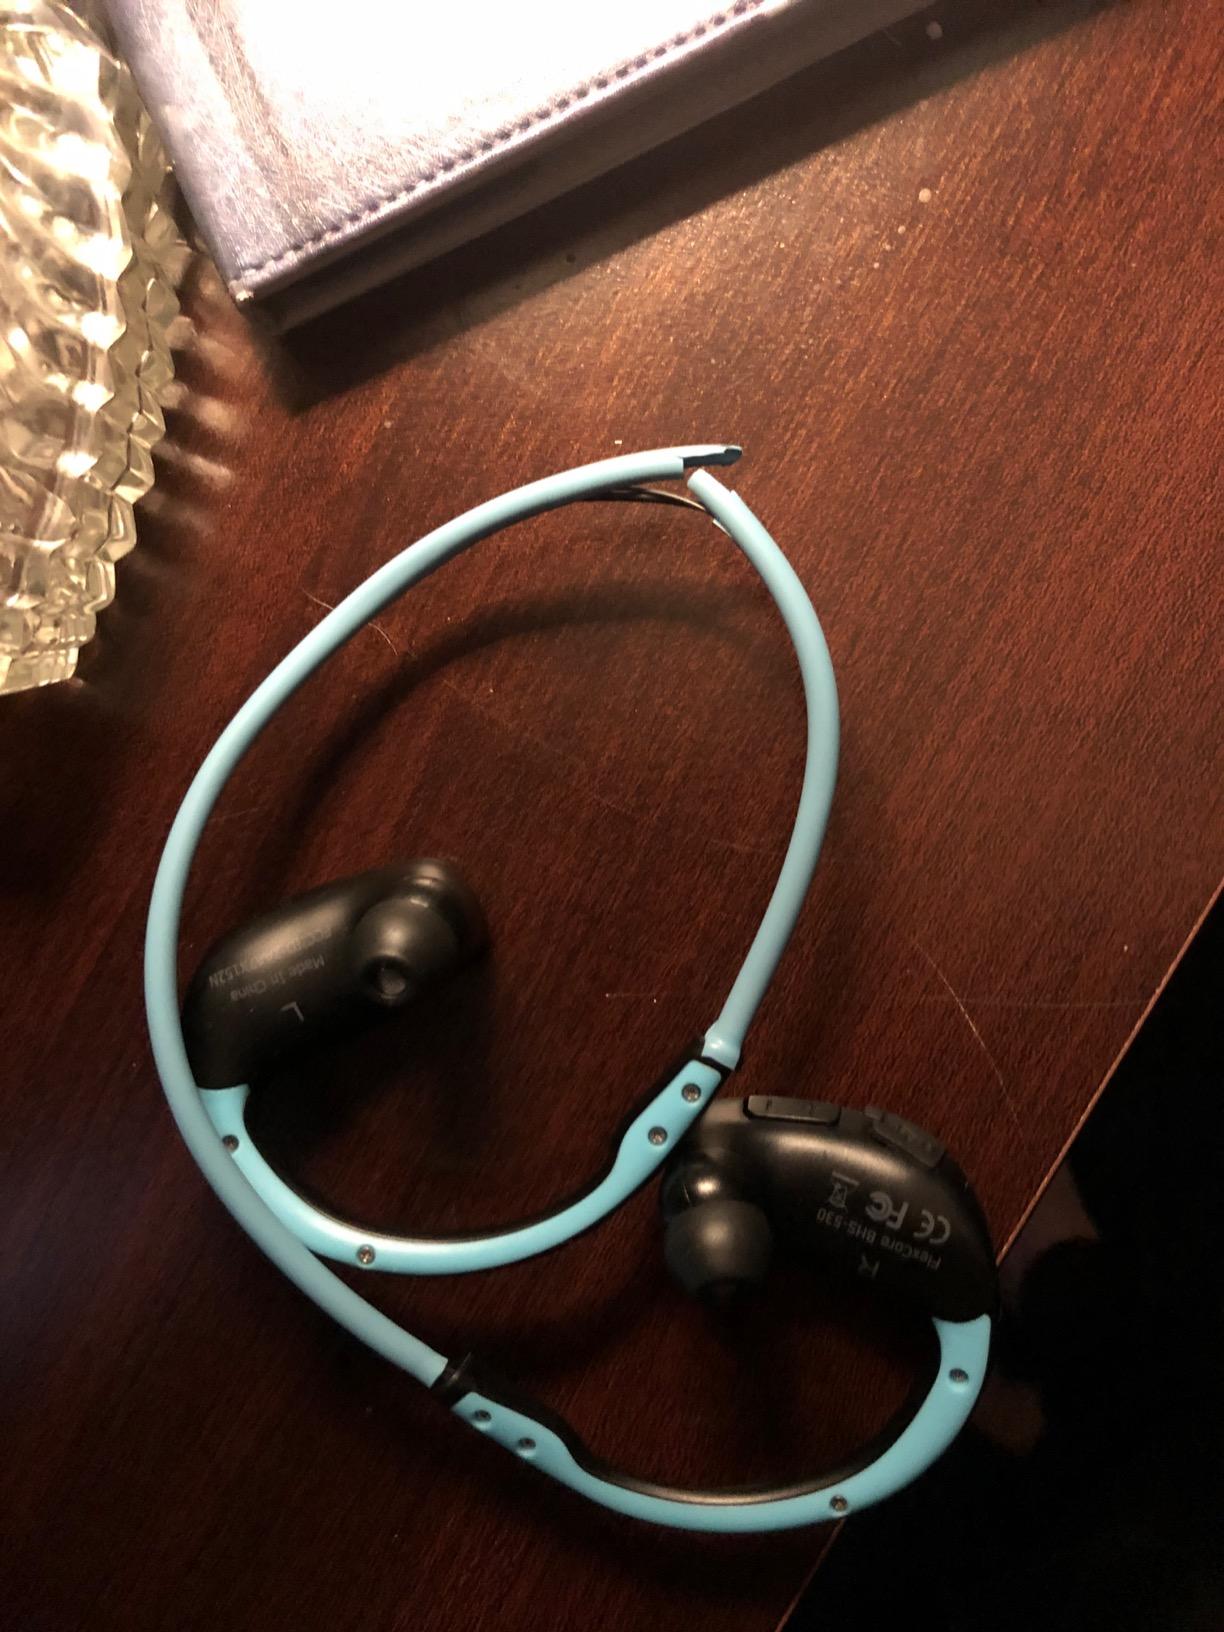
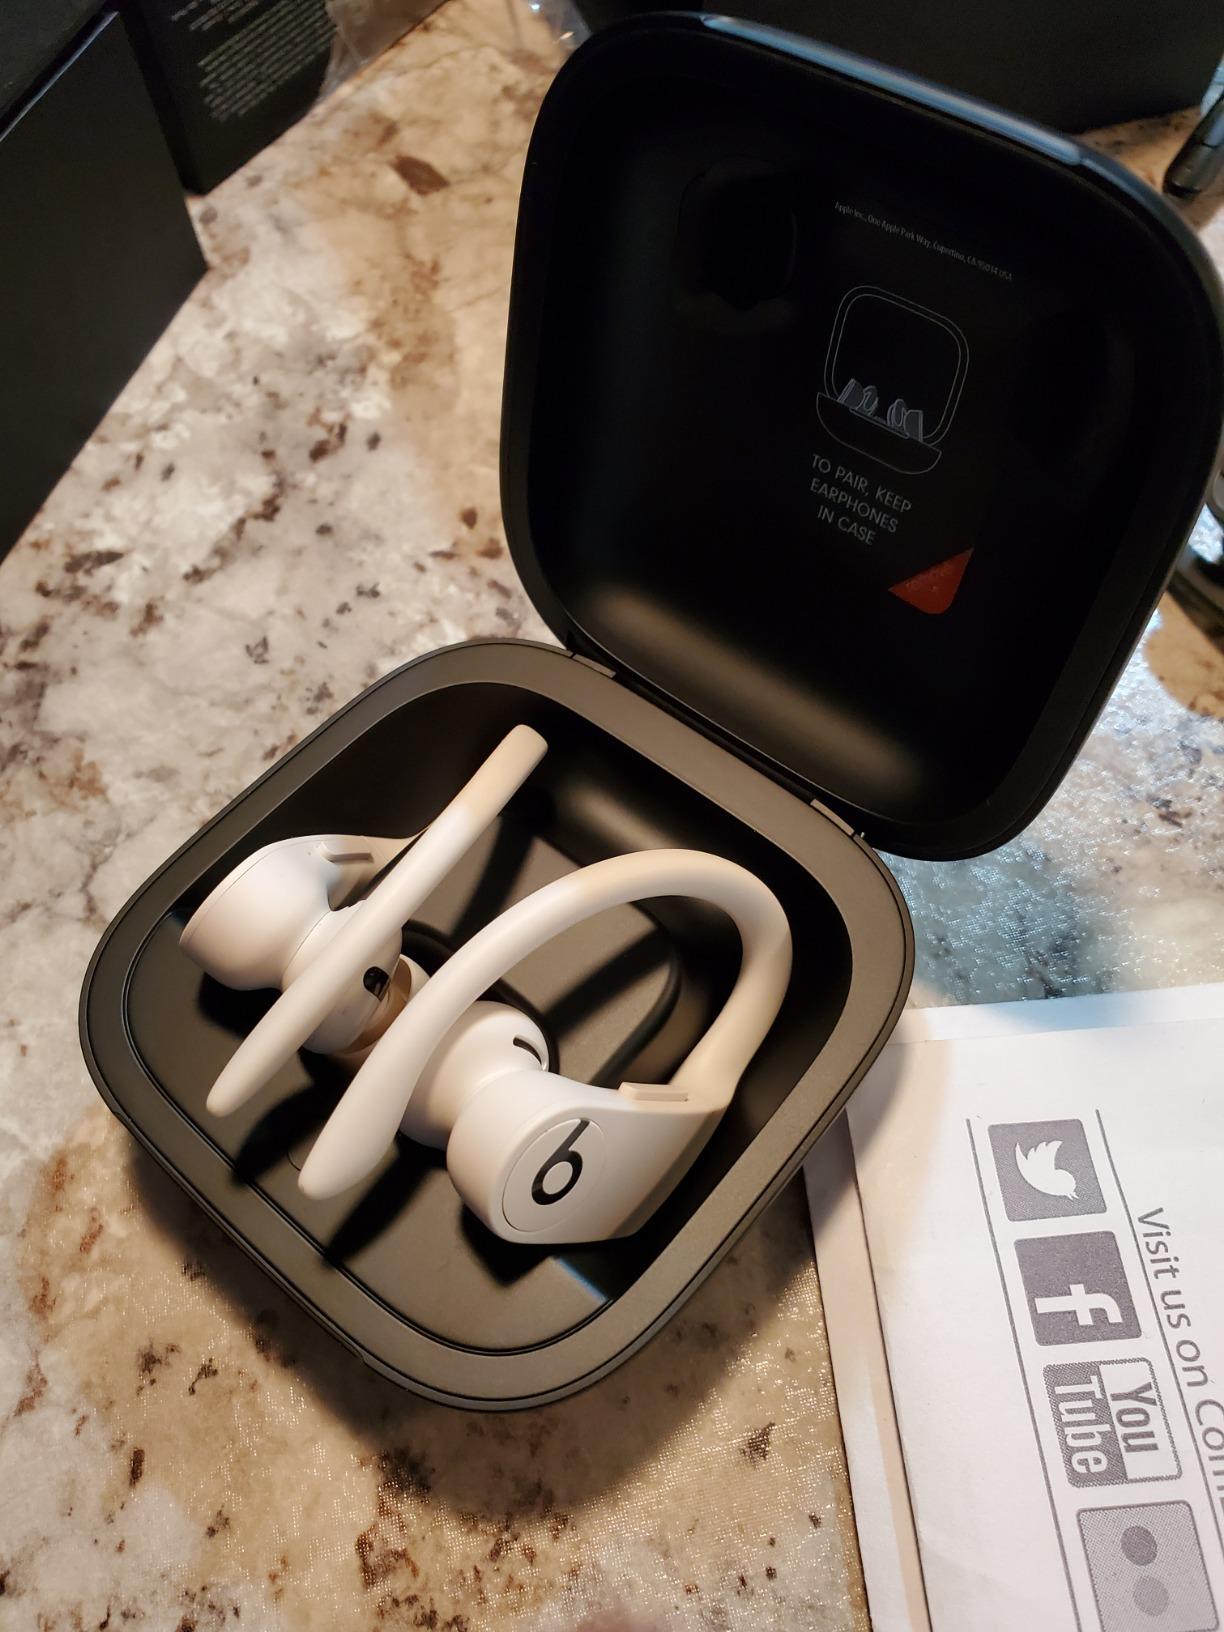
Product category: earbuds
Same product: no